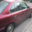
Label: automobile